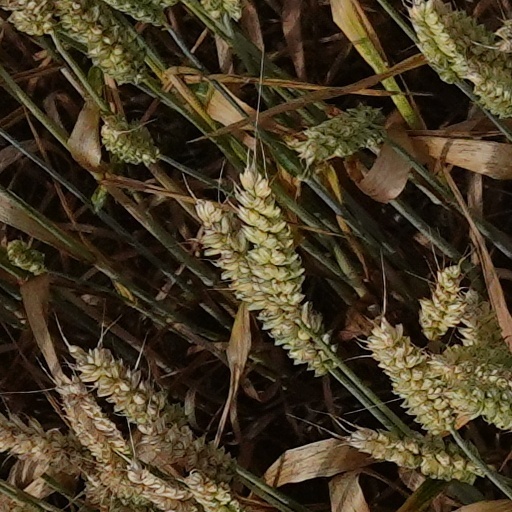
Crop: wheat